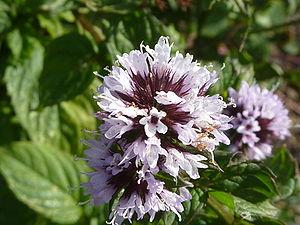
Cette liste de Tracheophyta de Bosnie-Herzégovine, ainsi que d’espèces introduites est un aperçu incomplet d’espèces de mousses, de fougères, de gymnospermes et d’angiospermes citées dans la littérature disponible en langues bosniaque, croate, serbe et serbo-croate. Cet aperçu n’inclue pas des espèces cultivées ni celles occasionnellement introduites.
La menthe citronnée, la menthe bergamote, la menthe eau de Cologne sont les noms génériques sous lesquels des menthes développant une odeur caractéristique de citron et d'orange, sont commercialement connues. Ces menthes cultivées appartiennent à un groupe de cultivars rapportés suivant les botanistes, à la menthe poivrée ou à une variété de la menthe aquatique. L'ancienne appellation Mentha citrata bien qu'elle ne soit plus valide actuellement en botanique, continue à être employée par les agronomes pour désigner cette famille de cultivars, objets d'une culture commerciale en Chine, en Inde et dans diverses régions du monde pour leur huile essentielle riche en linalol et acétate de linalyle.